Melchior Lorck

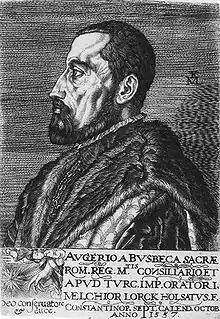
Ogier Ghiselin de Busbecq, 1557, 12.3 × 8.8 cm

In 1555 Lorck was assigned to the embassy that the German king Ferdinand I (from 1556 Holy Roman Emperor) sent to the so-called Sublime Porte, the court of Sultan Suleiman the Magnificent in Constantinople (Istanbul). The aim of the embassy was to negotiate a settlement over Hungary over which both parties claimed supremacy. After the Ottomans had defeated the Hungarian army in the Battle of Mohács in 1526, where King Louis II of Hungary died, the so-called Little War in Hungary raged on. The Ottomans held the upper hand during most of this war, which was part of the larger Ottoman–Habsburg wars.